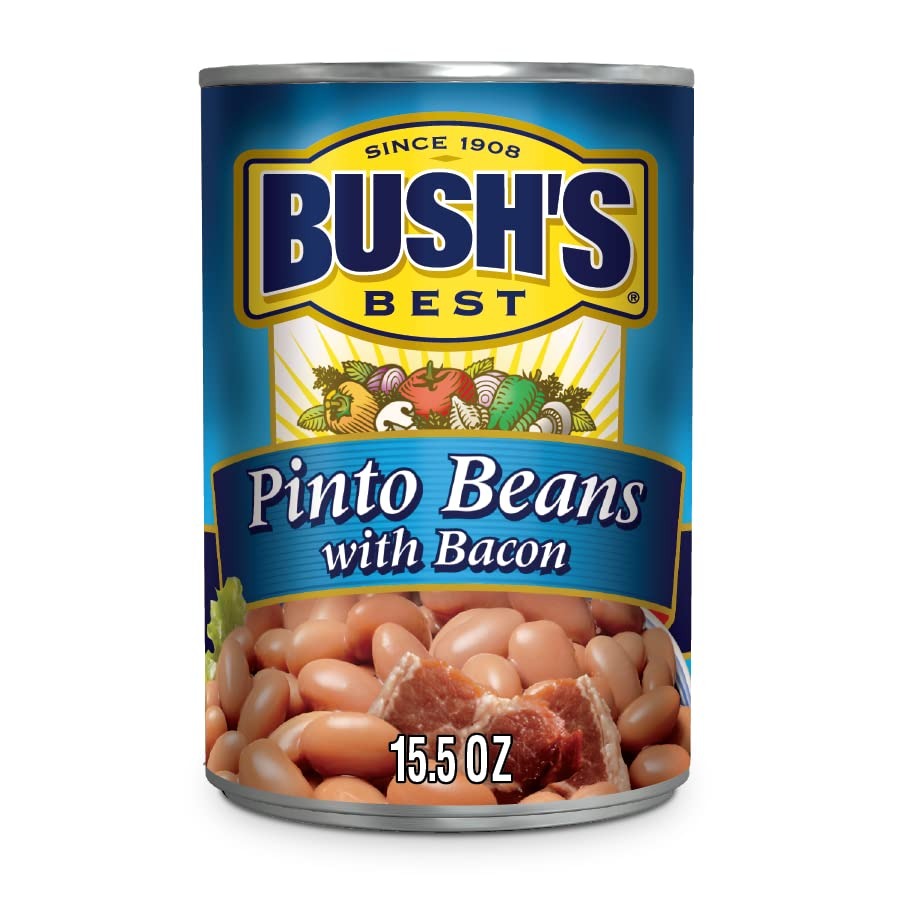
Item Name: Pinto Beans with Bacon
Bullet Point 1: Gluten free
Bullet Point 2: 6g (6% DV) of protein per serving
Bullet Point 3: Good source of fiber
Bullet Point 4: Our Pinto Beans are grown, cooked and canned in the USA
Product Description: Take your pinto plate to the next level with bacon. That's right. We took our plump, tender Pinto Beans and slow-simmered them with flavorful bacon. Available in: 15.5 oz What makes these beans so beautiful? Gluten free 6g (6% DV) of protein per serving Good source of fiber Our Pinto Beans are grown, cooked and canned in the USA When it comes to making our unique flavors, the highest quality ingredients go into our beautiful beans.
Value: 15.5
Unit: Fl Oz

Price: 1.14